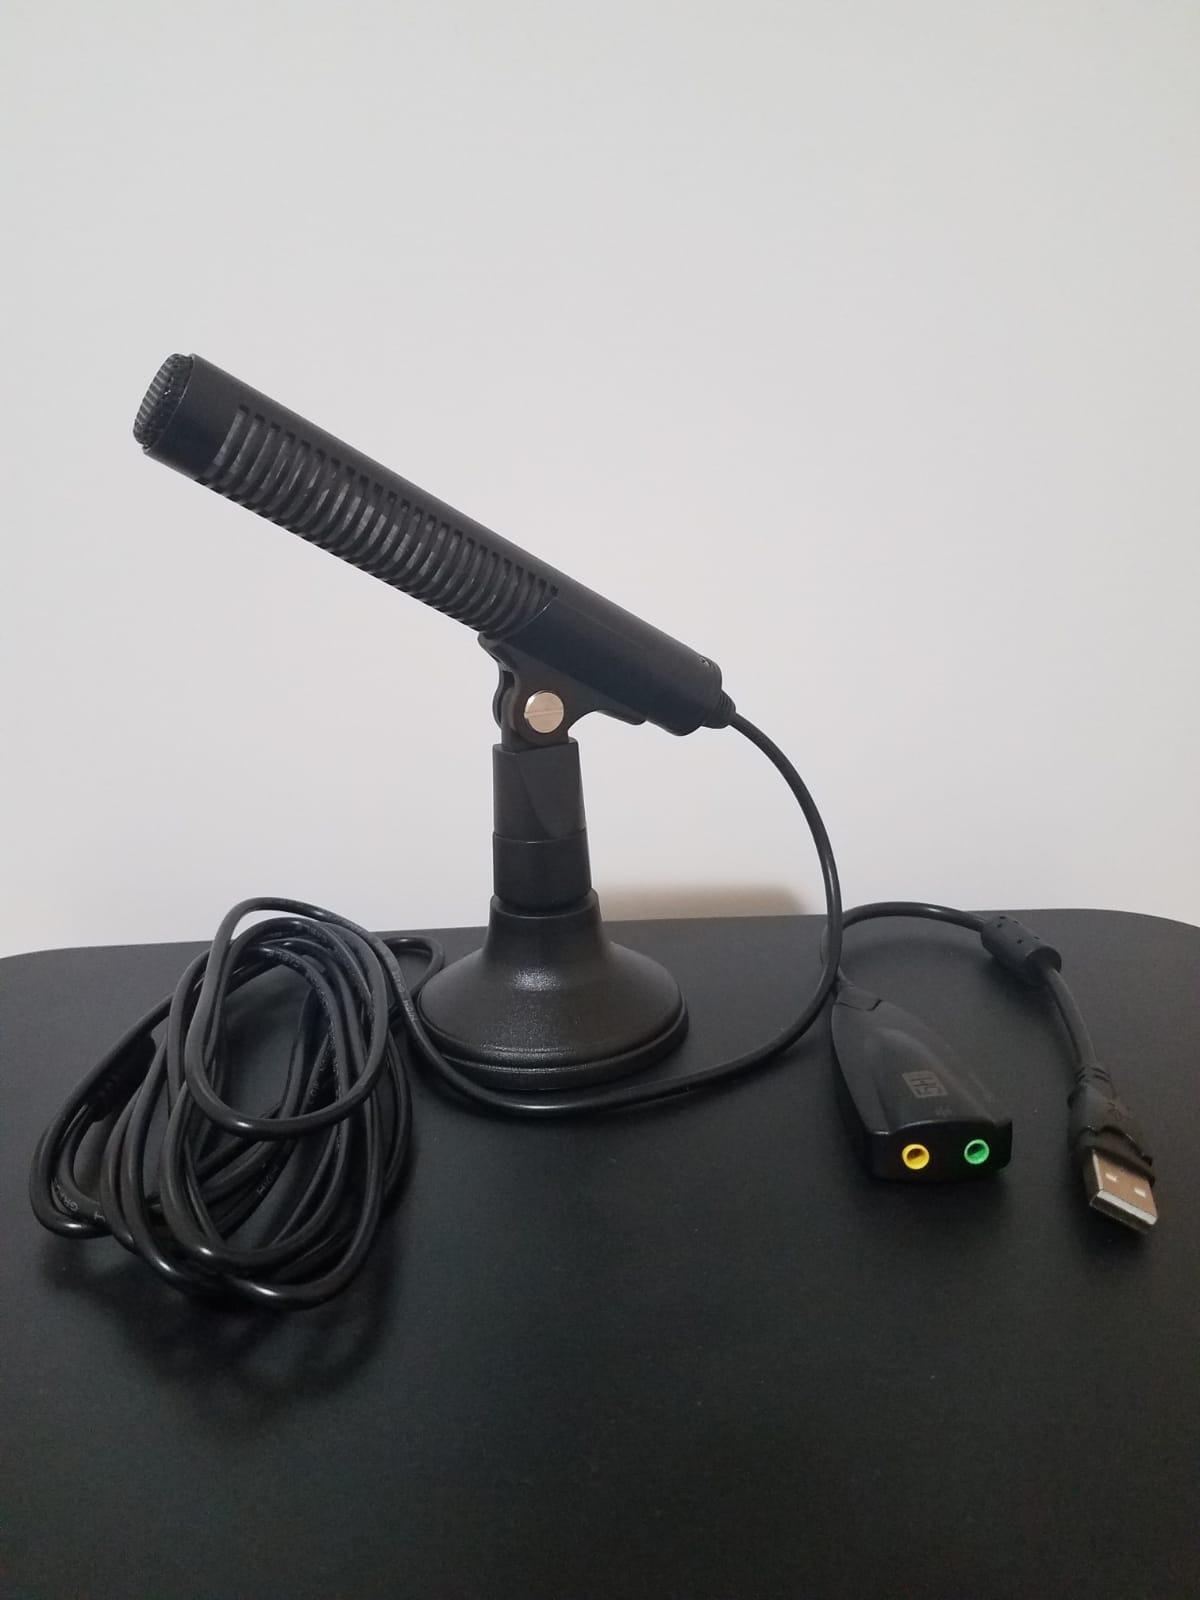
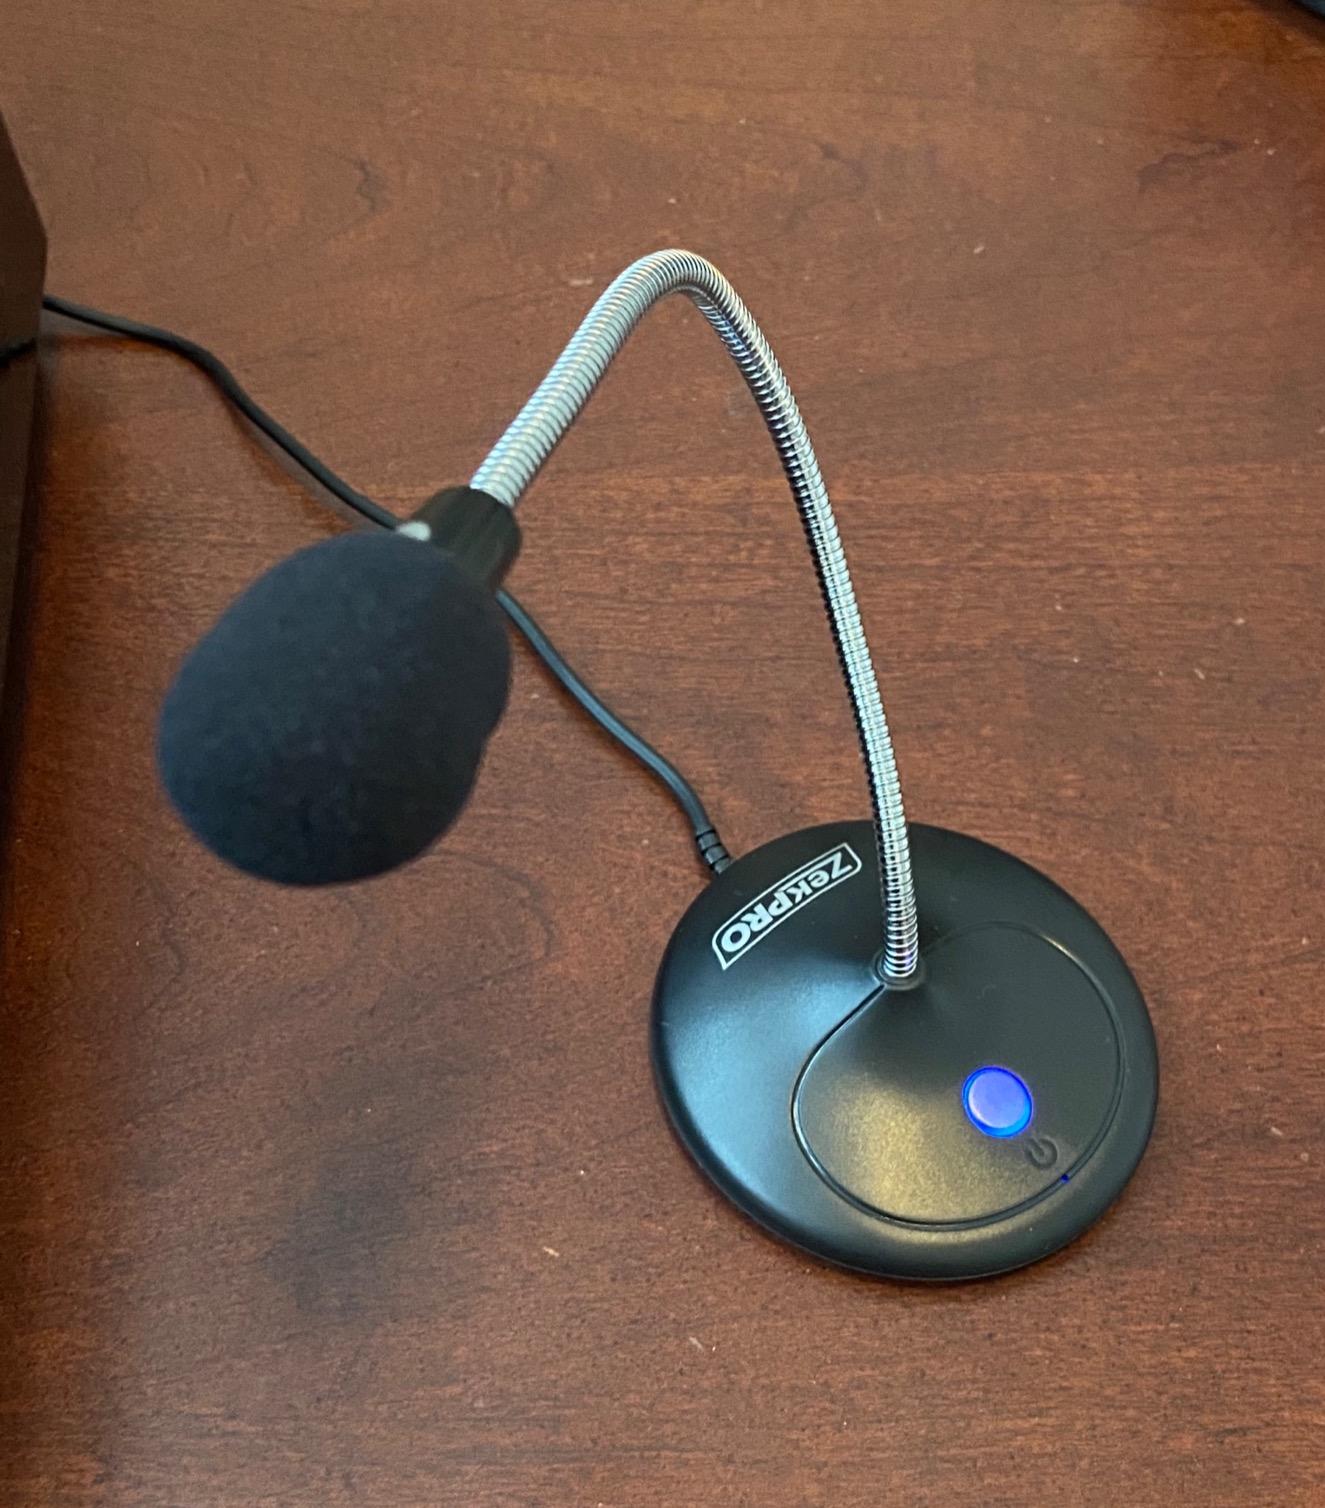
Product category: microphone
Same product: no